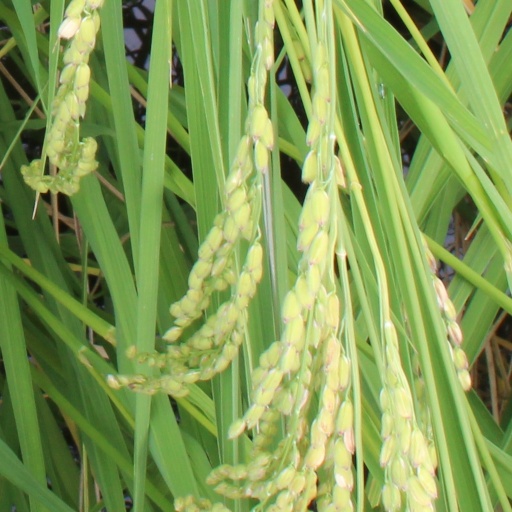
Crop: rice